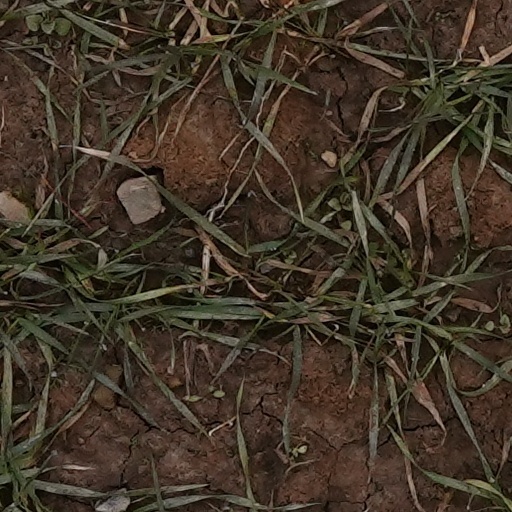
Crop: wheat